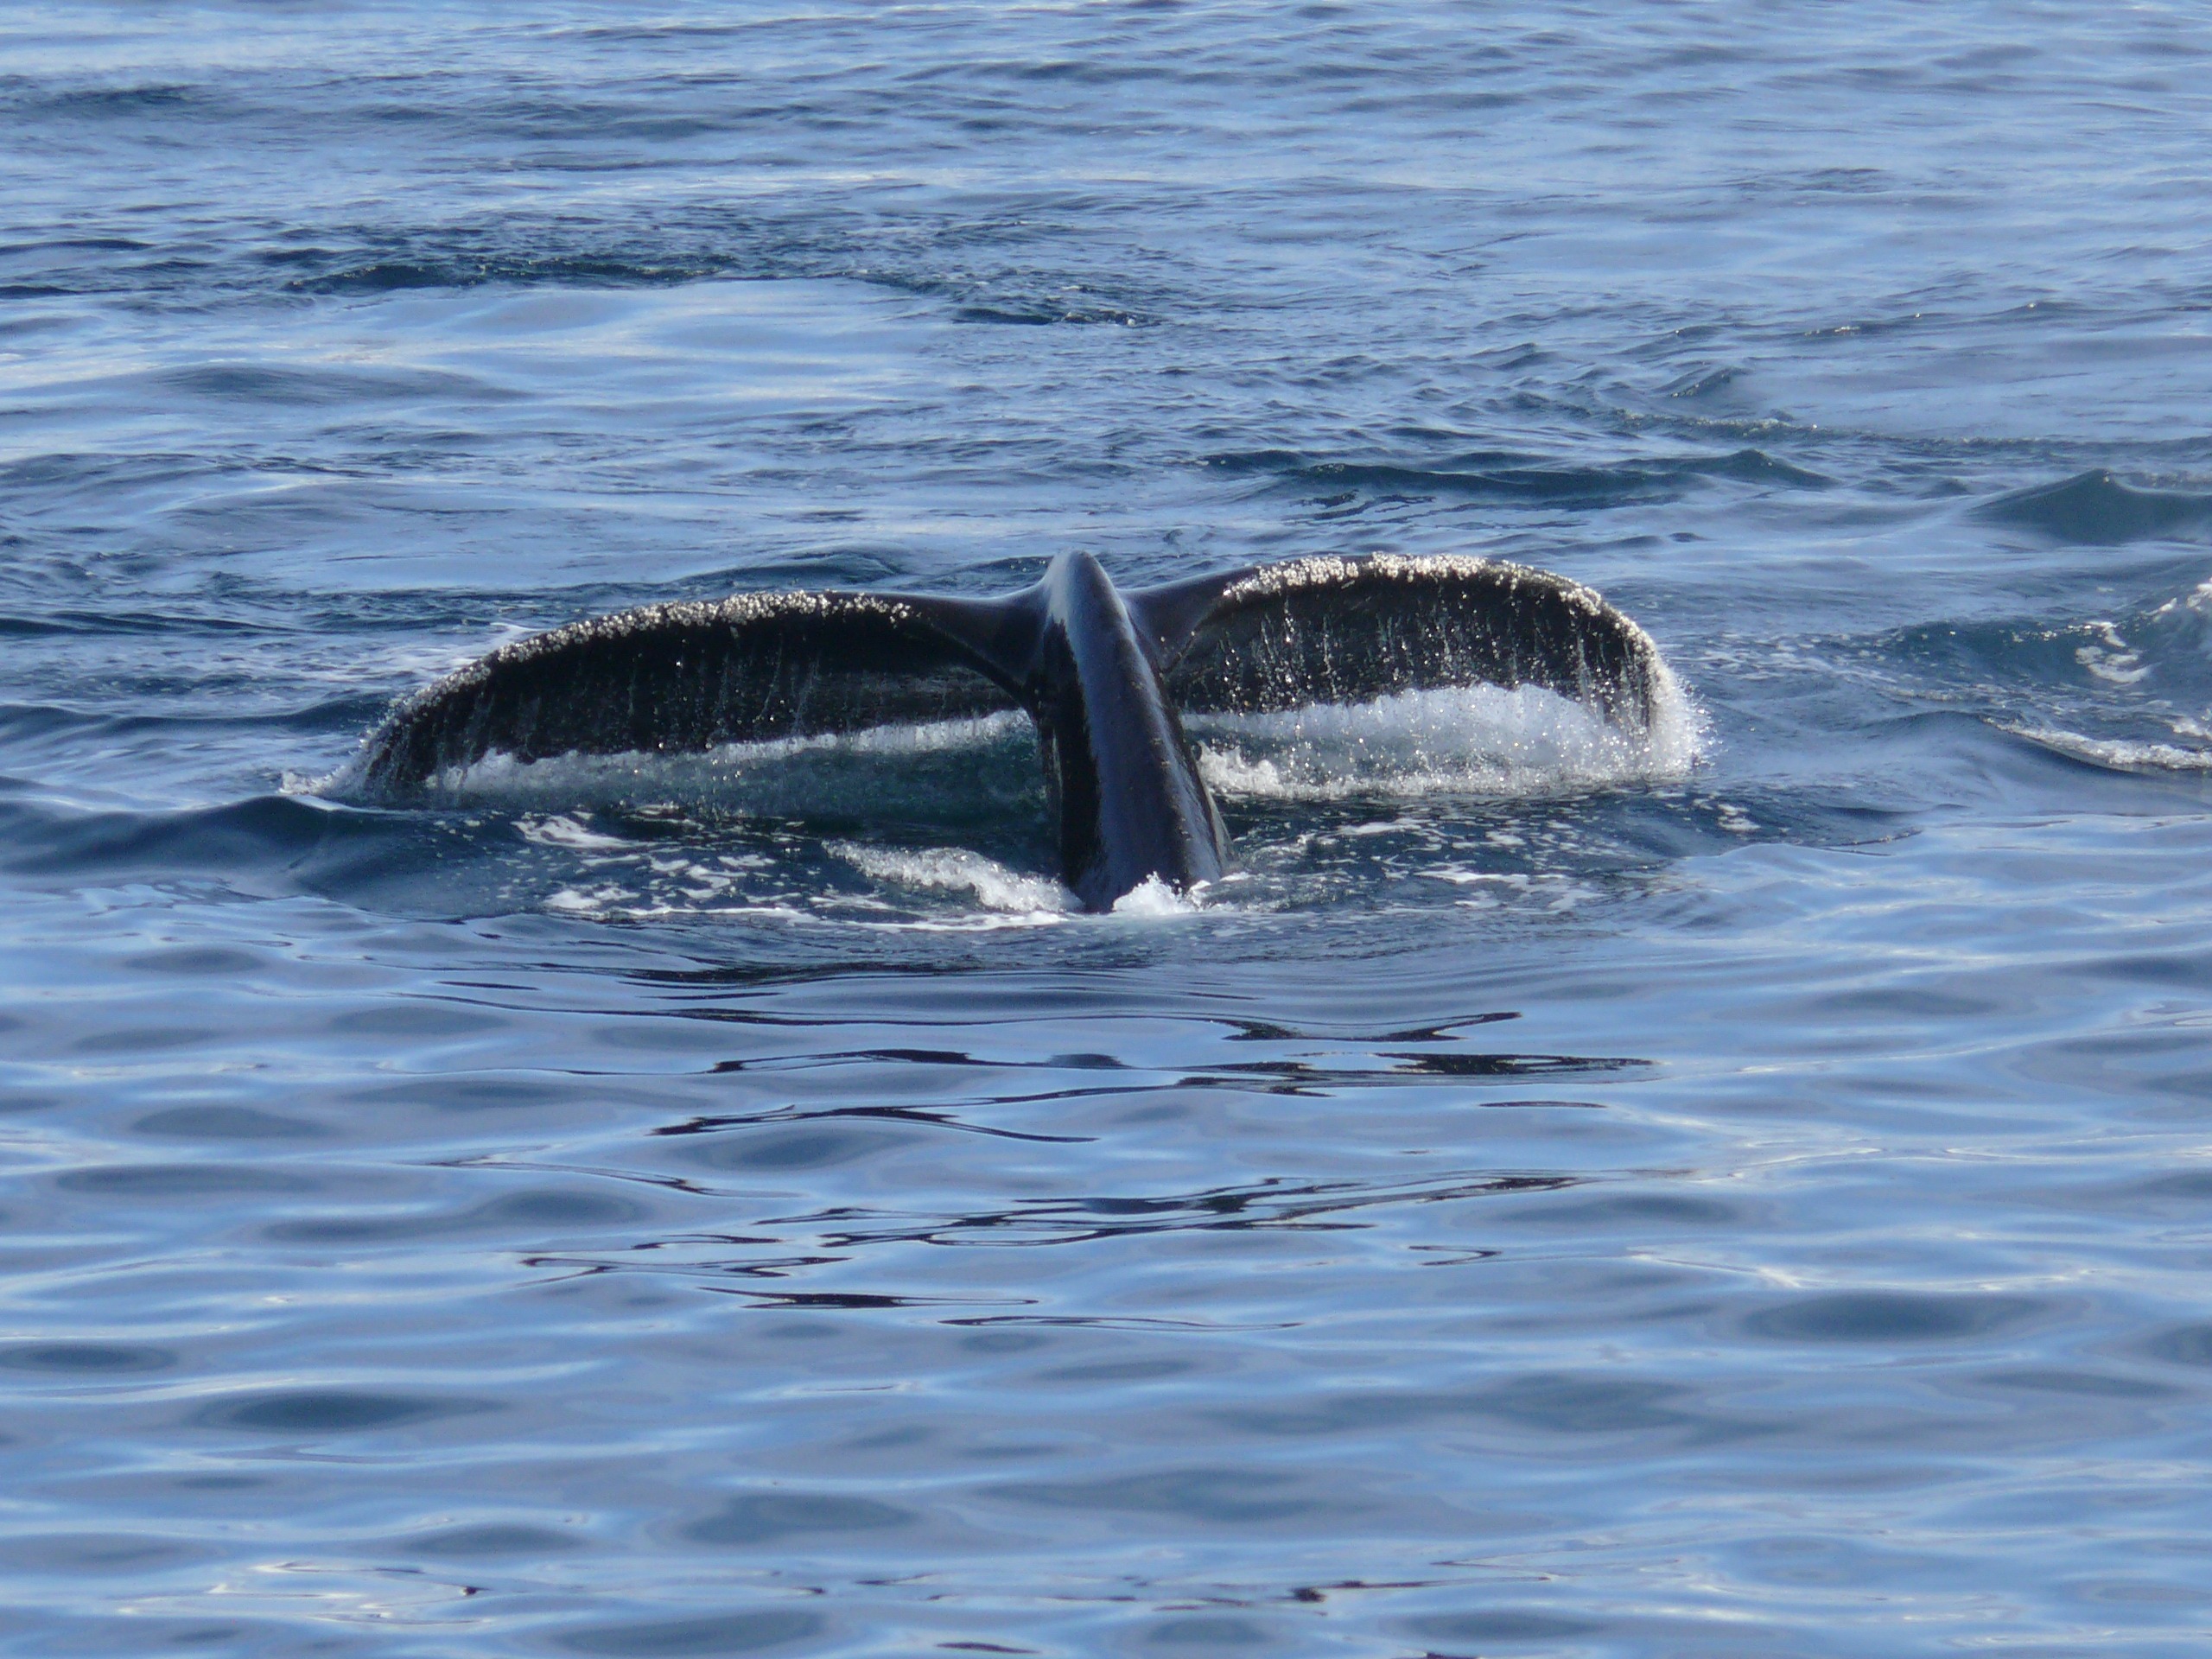
sea, ocean, mammal, humpback whale, fin, vertebrate, whale, antarctica, wal, marine mammal, wind wave, marine biology, whales dolphins and porpoises, grey whale, southern ocean